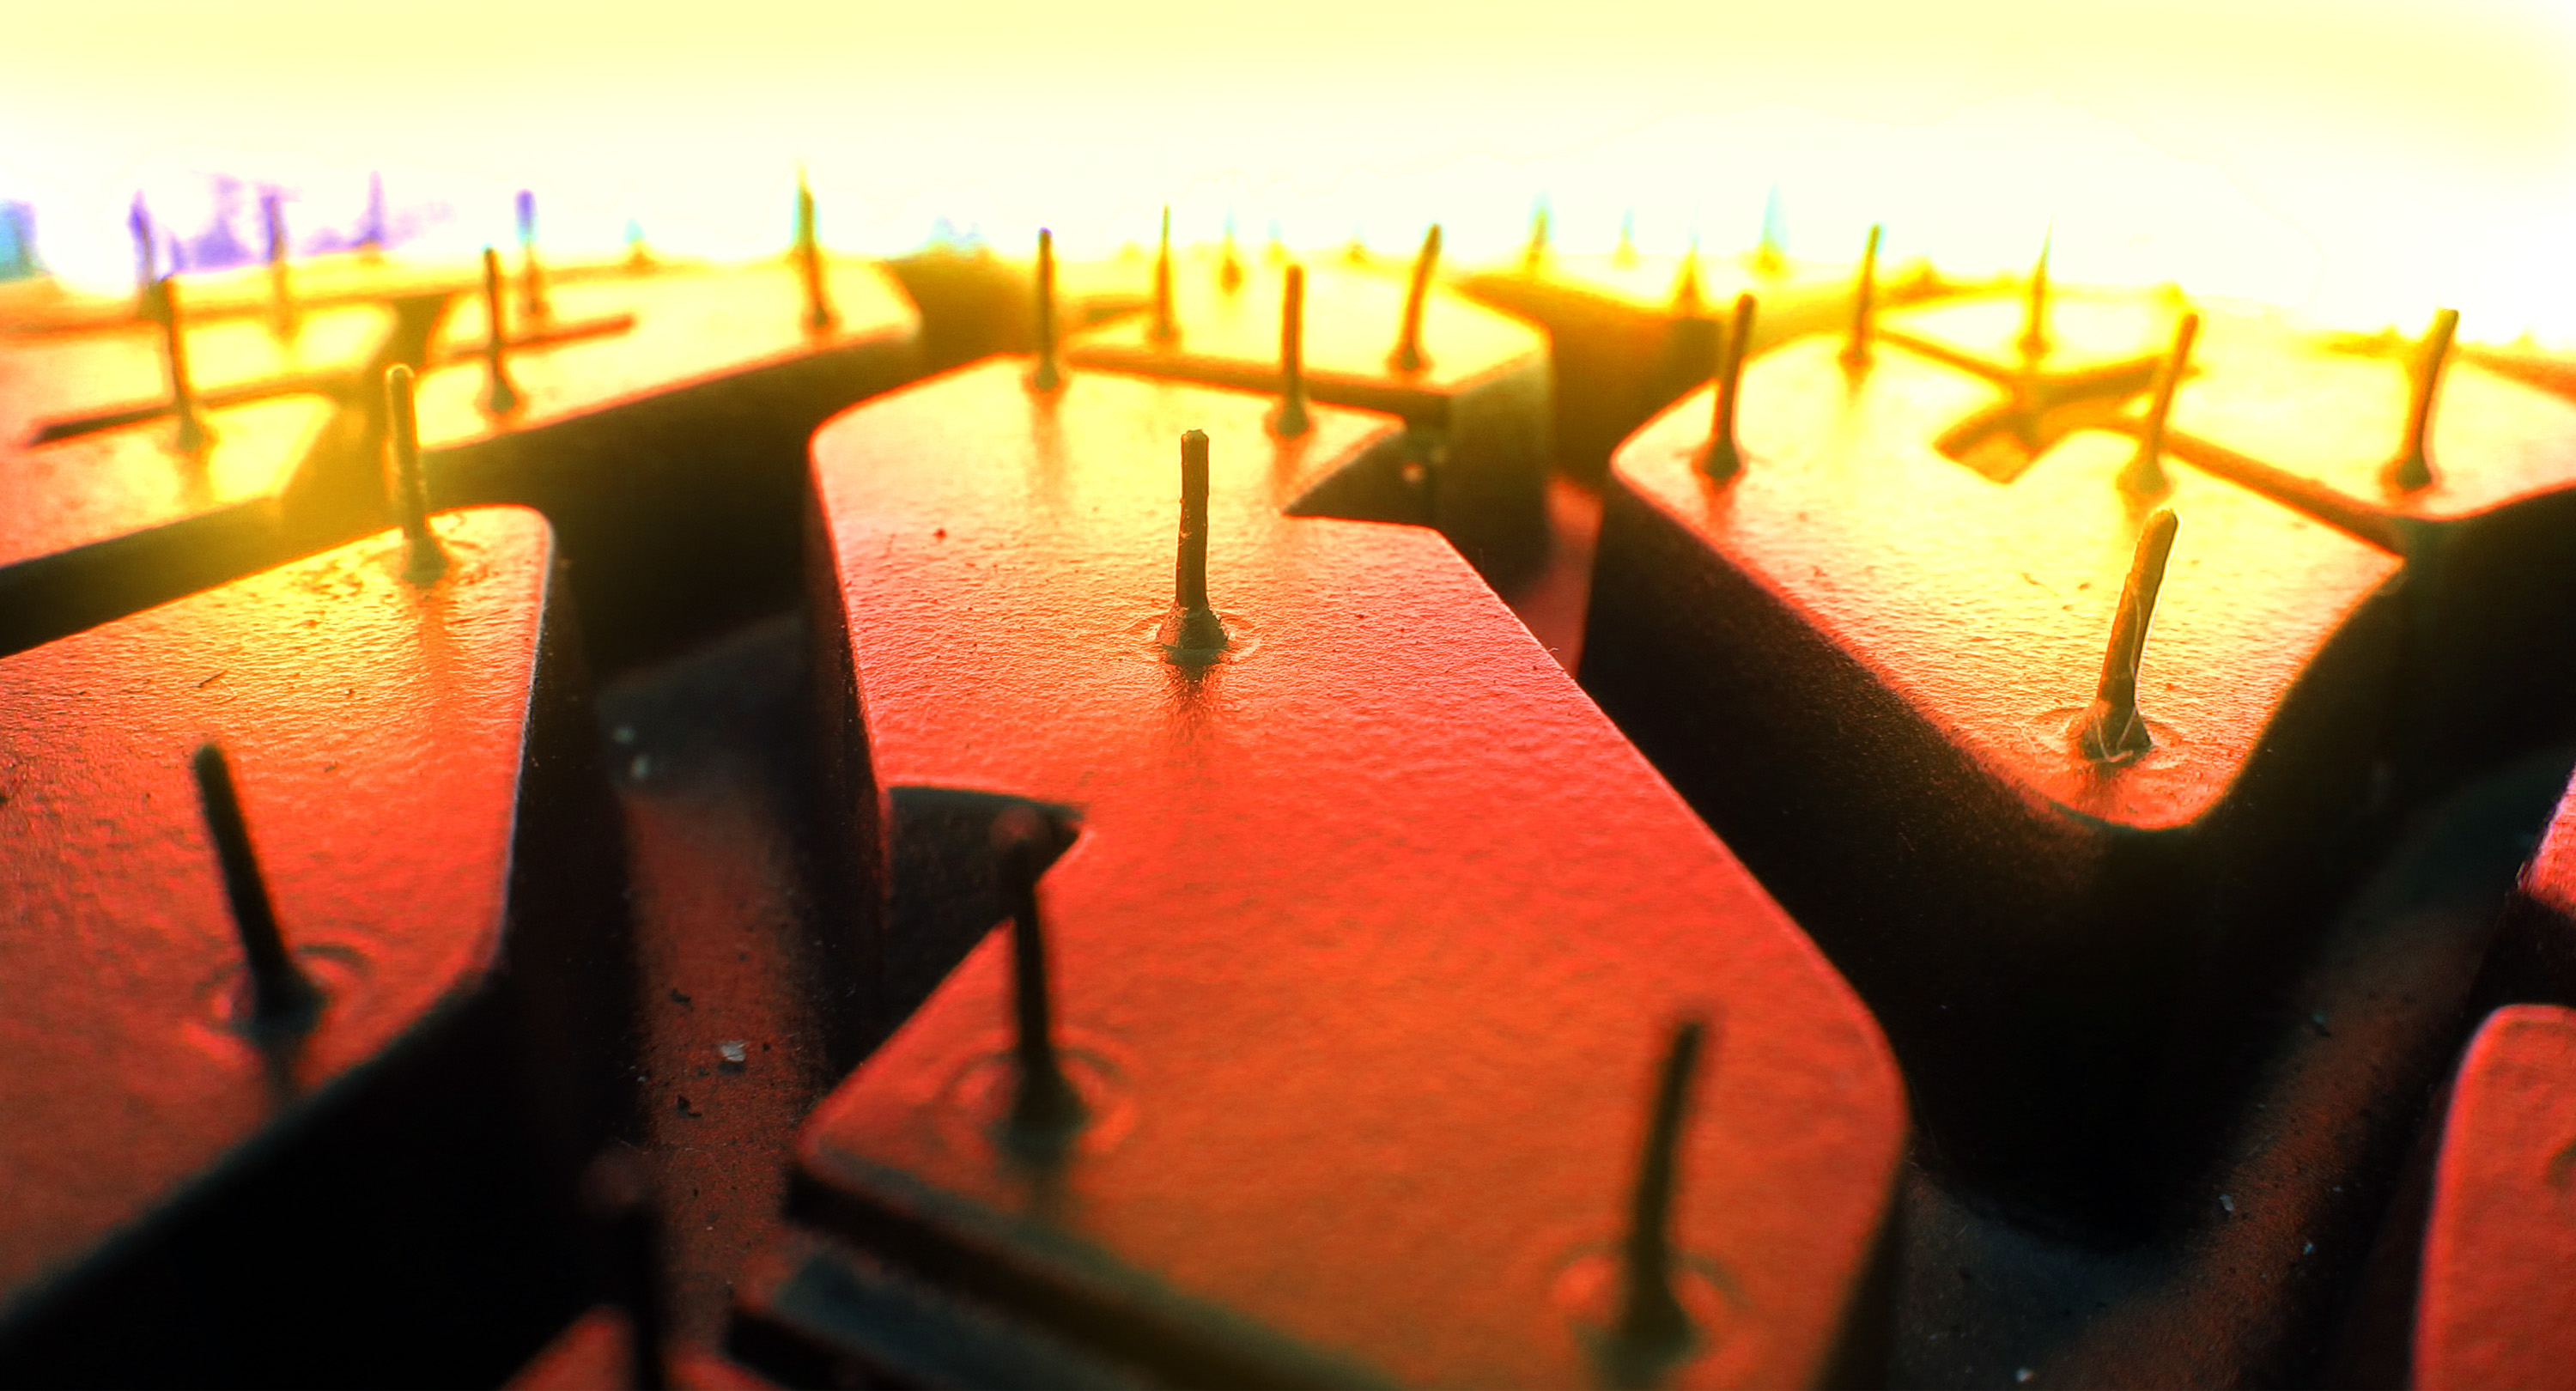
light, sunset, sunlight, morning, number, evening, line, reflection, red, color, shadow, darkness, california, tire, tyre, temple, mould, shape, friday, sacramento, sprue, tred